Fremantle Football Club

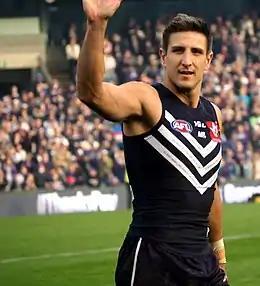
Matthew Pavlich captained the club from 2007 to 2015.

The club is owned by the West Australian Football Commission (WAFC). Since 2003, a board of directors controls the operation of the club, on behalf of the WAFC. Prior to this, a two-tier arrangement was in place, with a Board of Management between the board of directors and the commission. The initial club chief executive officer was David Hatt, who had come from a hockey background, and the inaugural club chairman was Ross Kelly, who had played for West Perth. It was a deliberate act by the commission to avoid having administrators from either East Fremantle or South Fremantle in key roles, as they wanted the club to be bigger than just representing Fremantle.